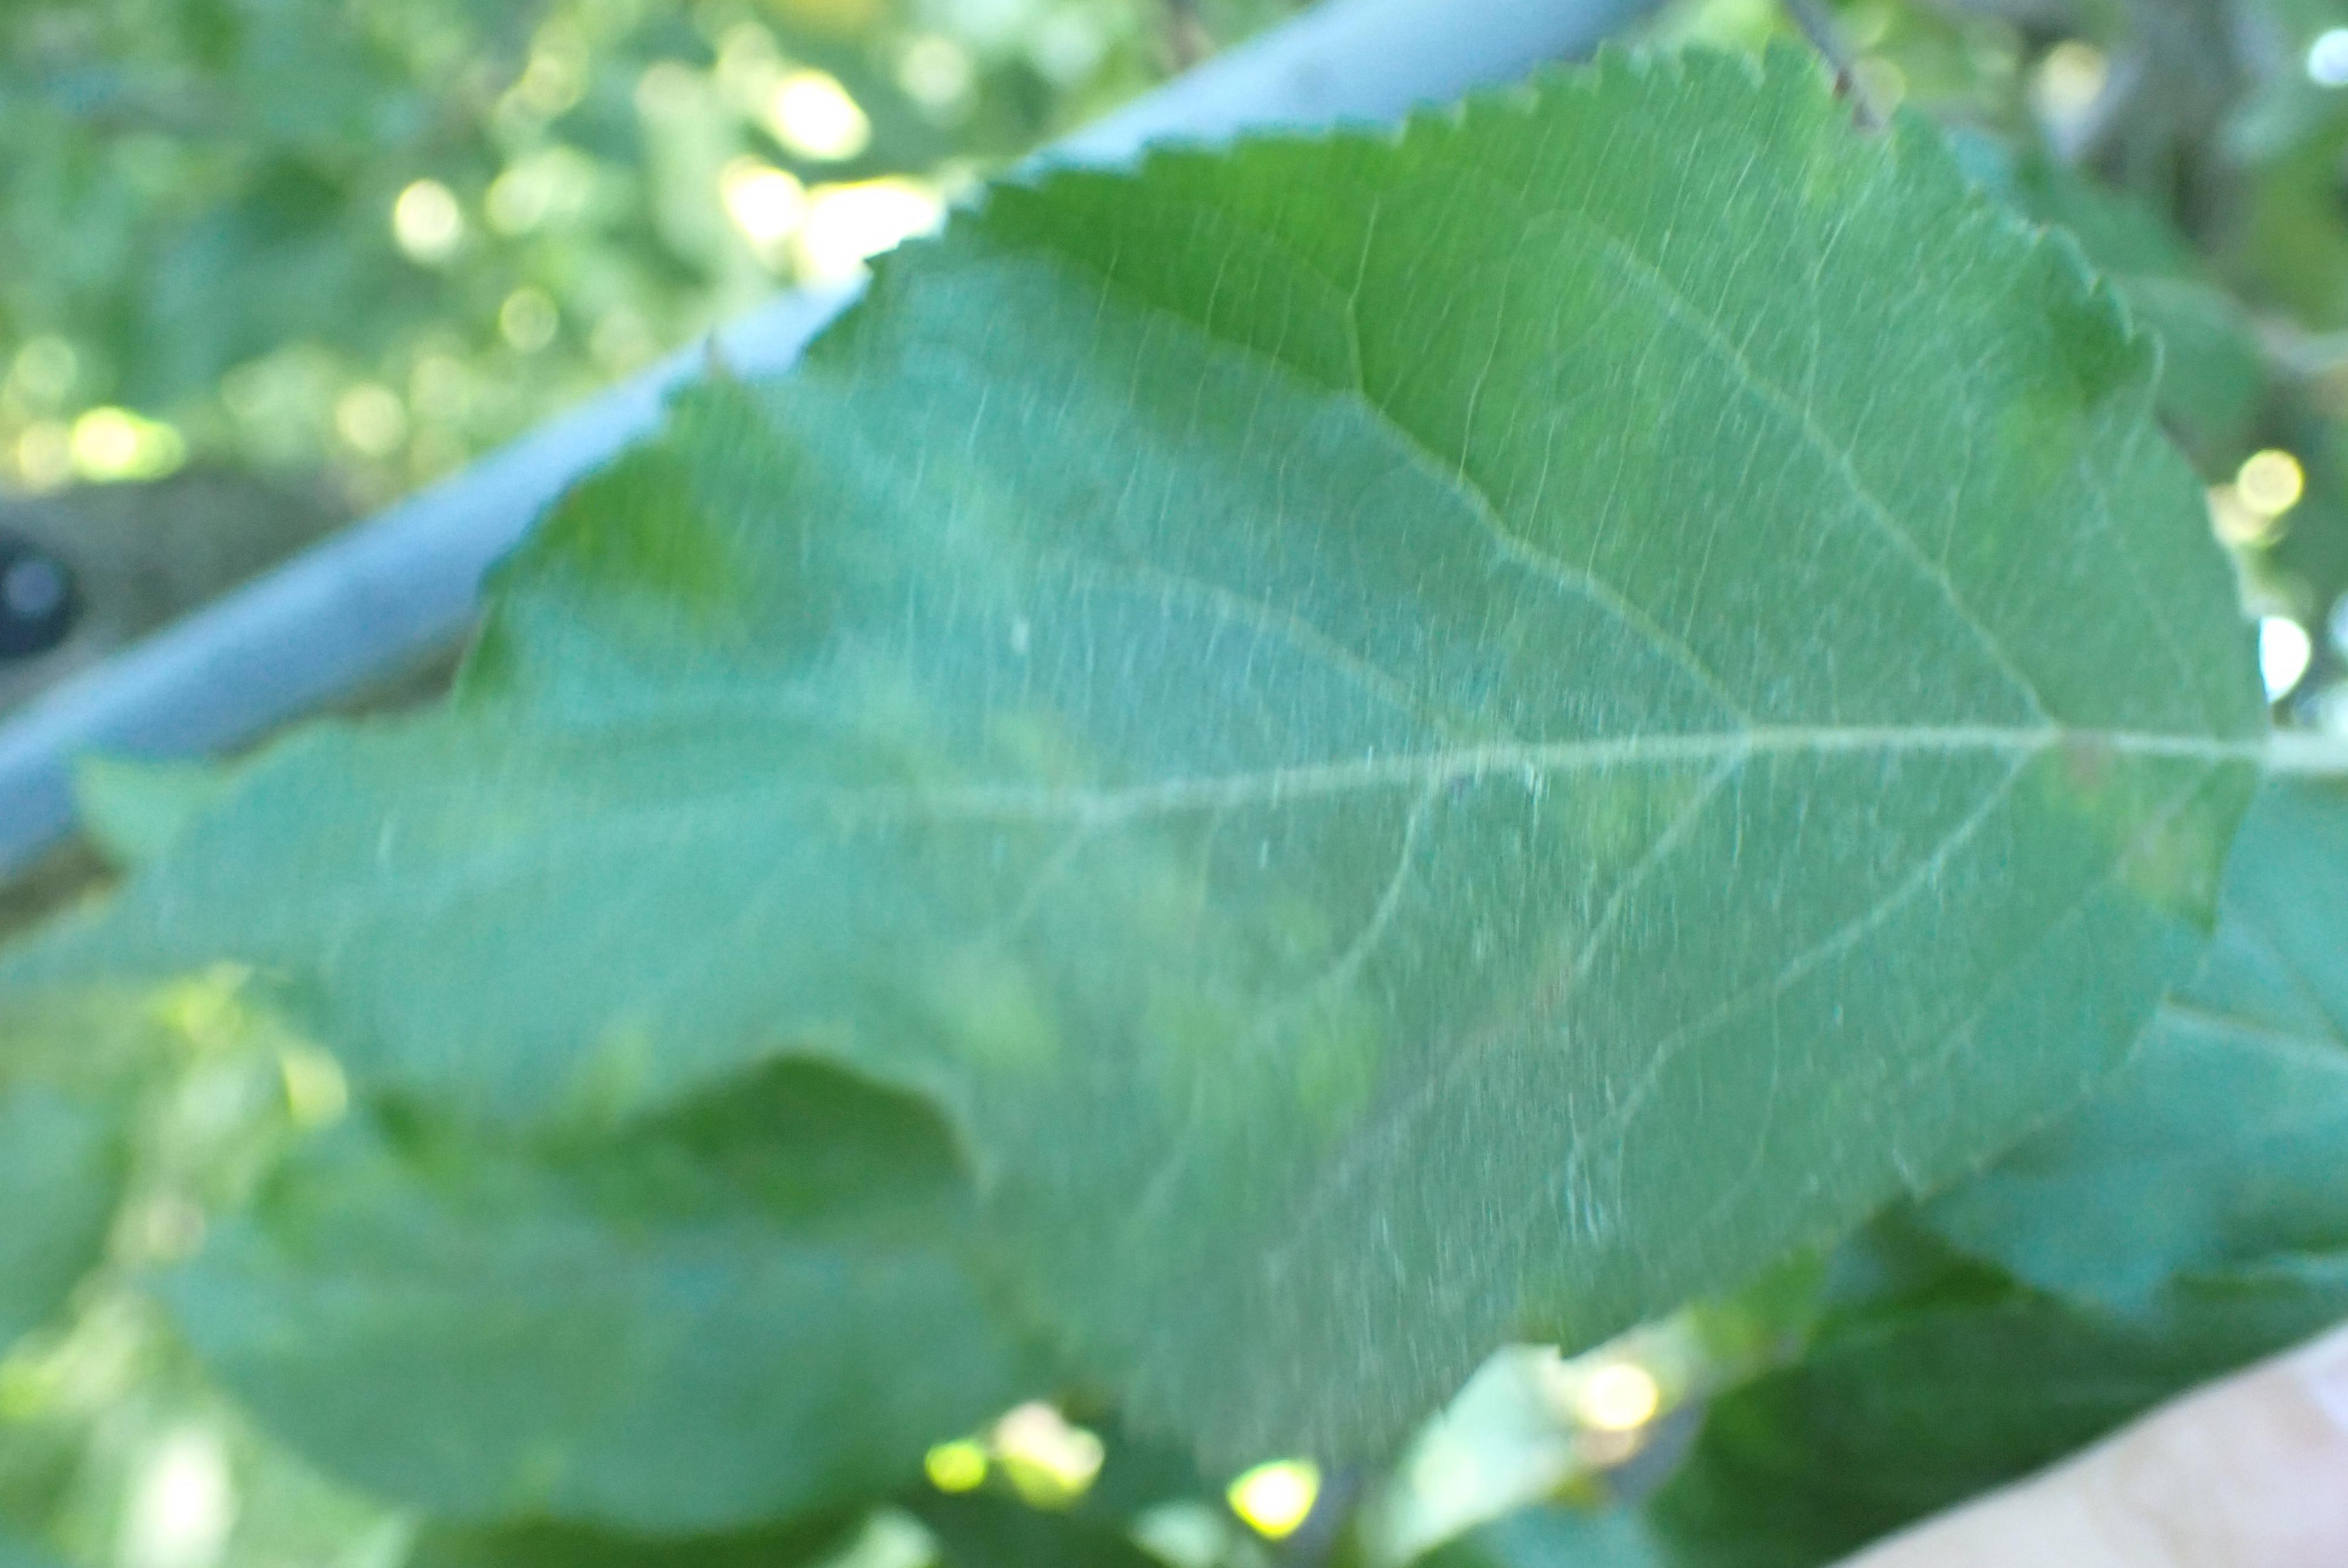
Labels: scab